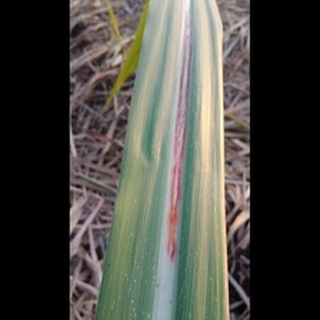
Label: sugarcane_red_rot